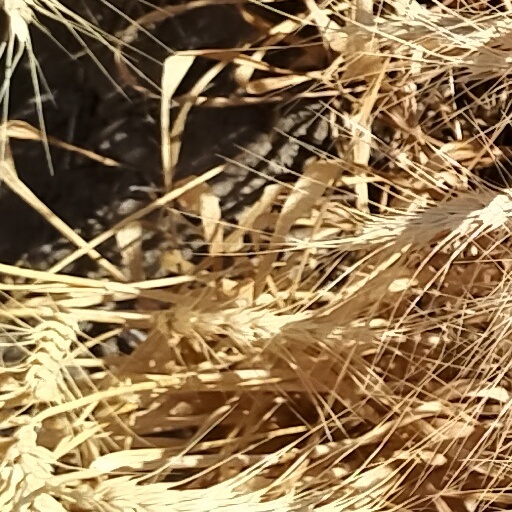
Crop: wheat